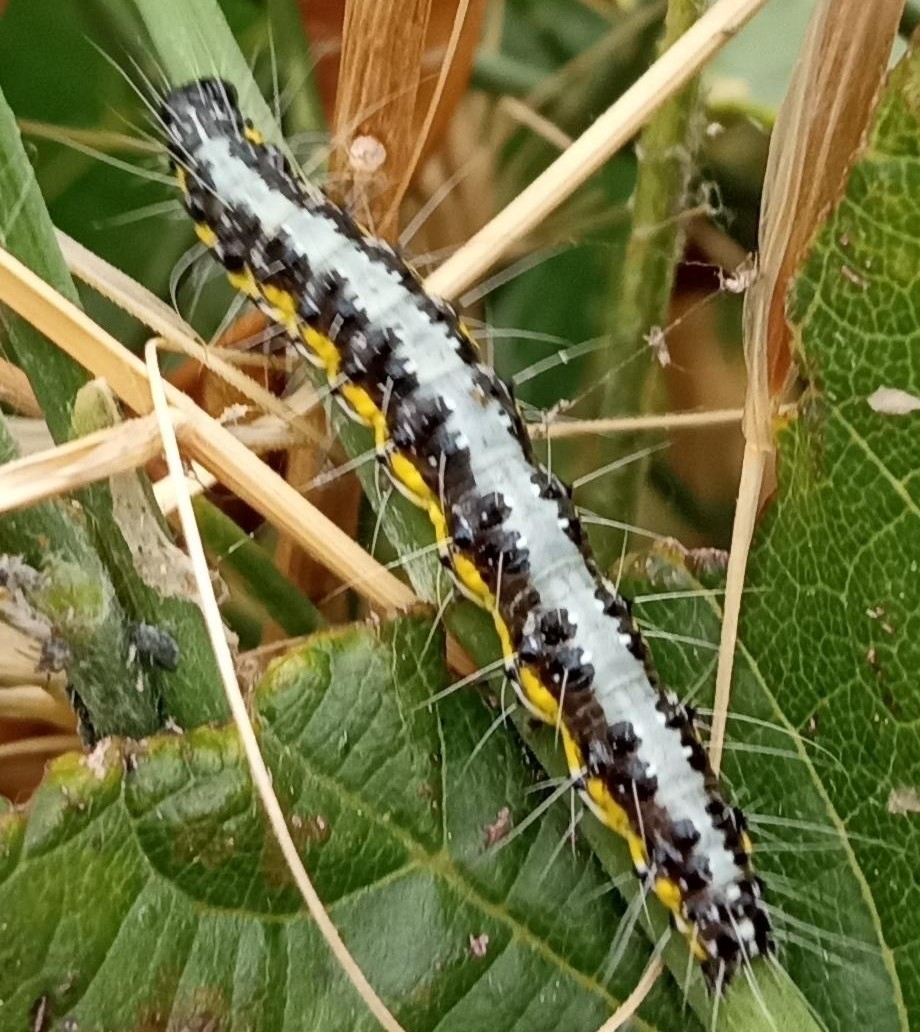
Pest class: occasional_pest